Huangmugang station

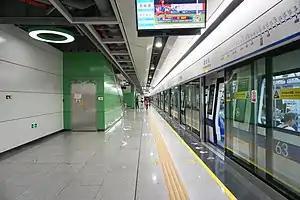
Line 7 platform before the opening of Line 14

Huangmugang station is an interchange station for Line 7 and Line 14 of the Shenzhen Metro. Line 7 platforms opened on 28 October 2016 and Line 14 platforms opened on 28 October 2022.